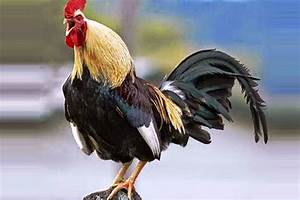
Label: chicken